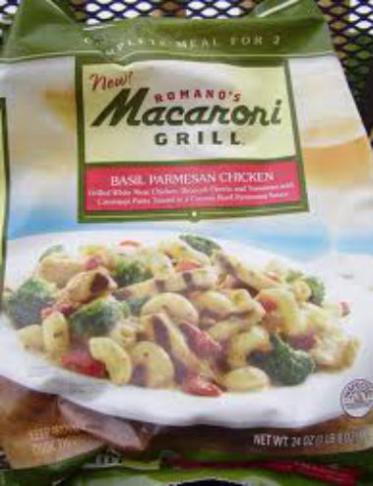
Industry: Food